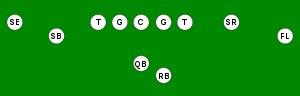
Julian Francis Edelman est un joueur de football américain né le 22 mai 1986 à Redwood City aux États-Unis. Quarterback universitaire des Golden Flashes de Kent State, il est sélectionné au septième tour de la draft 2009 de la NFL par Bill Belichick et les Patriots de la Nouvelle-Angleterre. Dès sa première saison en National Football League, les Patriots l'utilisent pour retourner les coups de pied sur les unités spéciales et comme wide receiver.
Dans le football américain, chaque équipe a 11 joueurs sur le terrain en même temps. Le rôle spécifique qu'un joueur prend sur le terrain est appelé sa position.